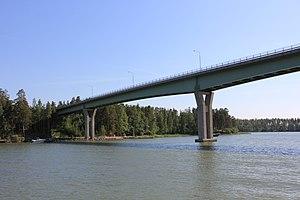
L'île Emäsalo est une île du Sud de la Finlande dans la province d'Uusimaa, compris dans la municipalité de Porvoo.